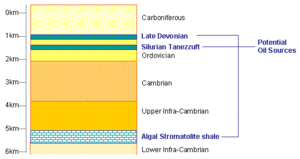
Le bassin de Taoudeni est une importante formation géologique d'Afrique de l'Ouest, qui doit son nom au village de Taoudeni, dans le Nord du Mali. Il recouvre une bonne part du Craton d'Afrique de l'Ouest, de la Mauritanie au Mali. Son intérêt vient des perspectives d'exploitation de l'or noir.